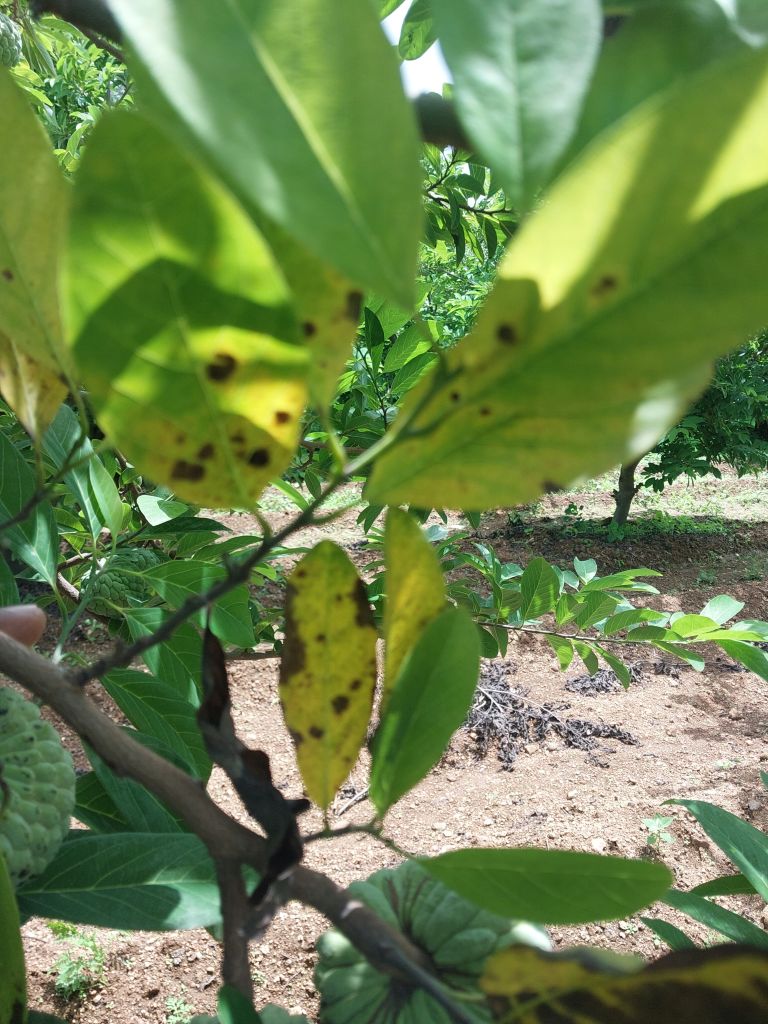
Disease label: Leaf spot on Leaves